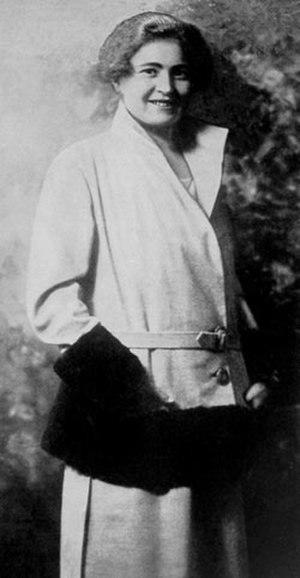
Rachele Guidi, née le 11 avril 1890 à Predappio en Romagne alors dans le Royaume d'Italie et morte le 30 octobre 1979 à Forlì en Italie, est la compagne et l'épouse officielle de Benito Mussolini.